Extreme Universe

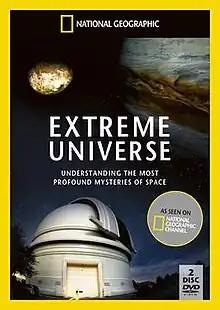
DVD cover

Extreme Universe is a documentary about extremeness of our Universe. It consists of 6 episodes. The series is written by Rob Blumenstein and John Coll Metcalfe.